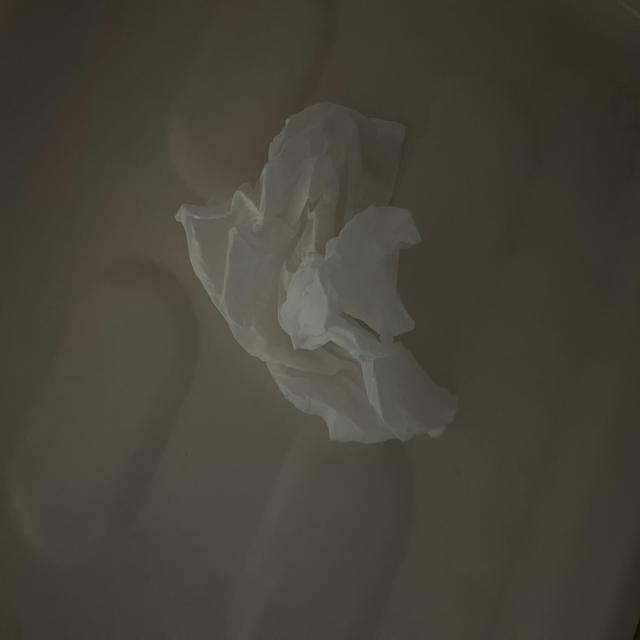
Label: tissues